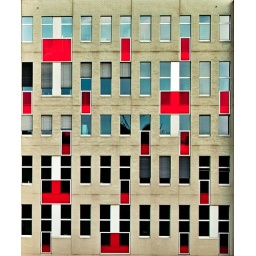
House front of an office building in Berlin Wilhelmstrasse